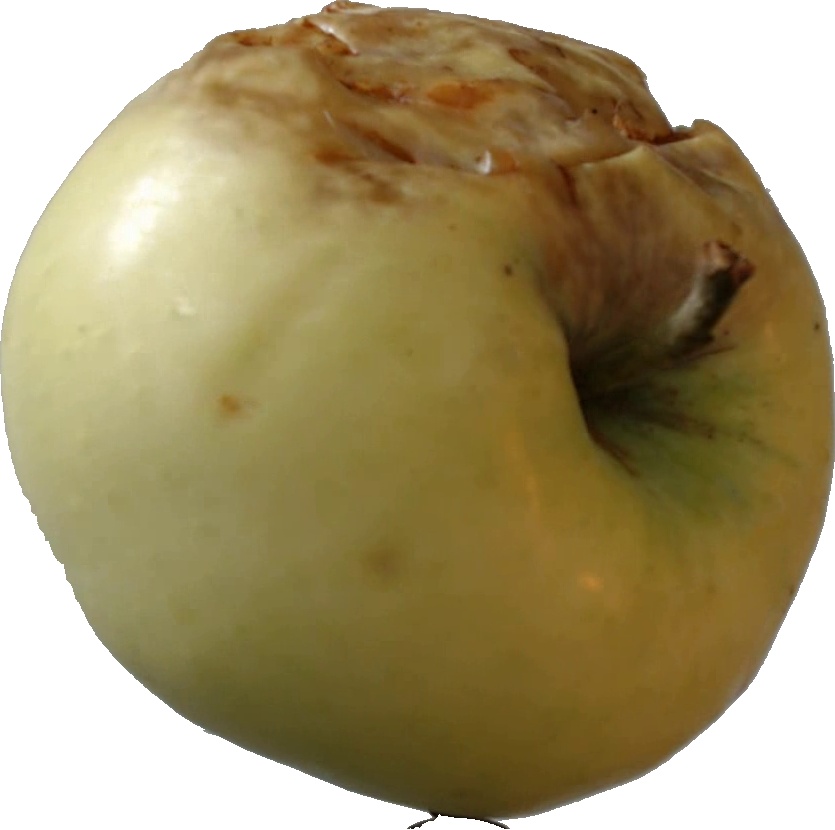
Label: apple_hit_1